Mark 92 Guided Missile Fire Control System

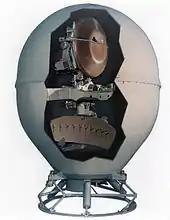
Cross-section of a Mark 92's Combined Antenna System

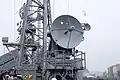
Mk92 STIR Illumination Radar

The USN retired the RIM-66E, or Standard missile-1, from active service in 2003. Oliver Hazard Perry frigates in USN service have had the STIR radar removed. The STIR radars are still in use on non-USN vessels.